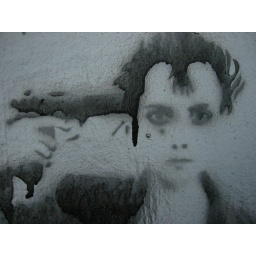
On the wall of a building in central Bucharest